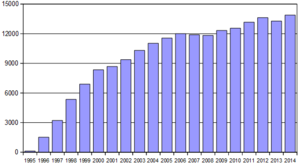
Évolution du nombre de licences de roller in line hockey (RILH) en France des saisons 1994/95 à 2013/14.
Le roller in line hockey en France.